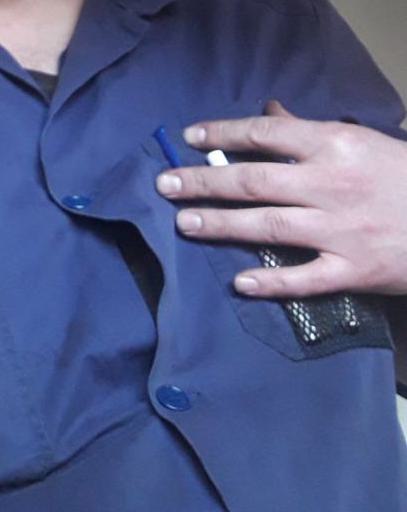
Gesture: no_gesture